Coxbench railway station

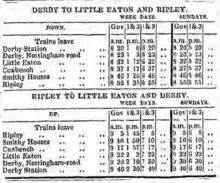
Timetable from the Derby Mercury 22 October 1856

On leaving Little Eaton the line passed under the only road bridge on the line under the Coxbench Road. Coxbench station was reached in about , where again there was just a single platform on the down side.